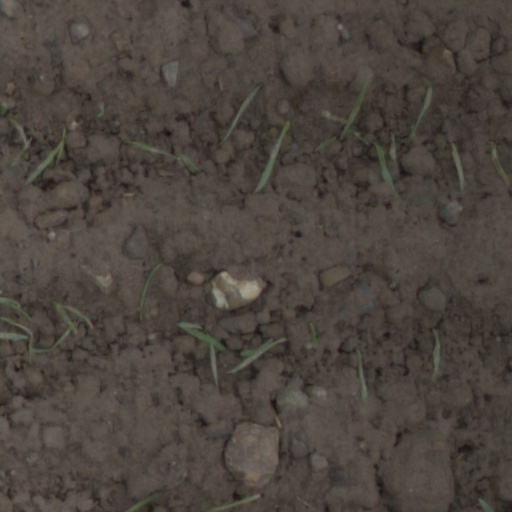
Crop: wheat